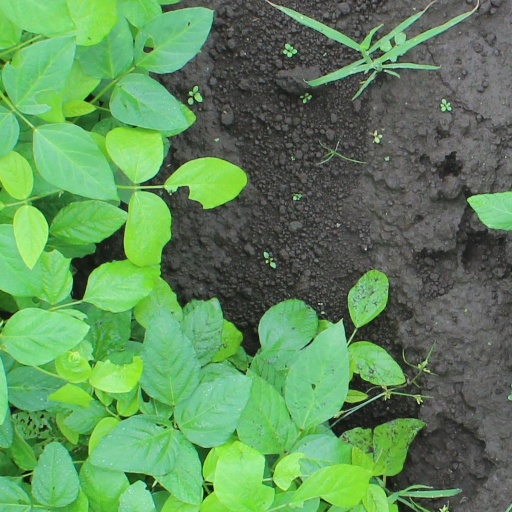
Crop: soybean